Launceston, Tasmania

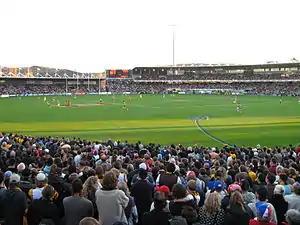
An AFL match at UTAS Stadium

Many of the buildings in the city's central business district (CBD) were constructed in the nineteenth and early twentieth centuries, and Launceston is a major location of Federation style housing. Launceston's many well preserved Victorian and Georgian buildings (including the Launceston synagogue, a rare example of architecture in Egyptian Revival style) together with its diverse collection of art-deco architecture (such as Holyman House and Lucks Corner in the CBD, the former Star Theatre in Invermay and the former Launceston General Hospital) give the city an unusual period ambience. 20th century examples of architecture that are part of the city include the Government offices of Henty House in Charles Street, the Police Station Building and the ANZ Building on the corner of Brisbane & George Street.